Television in Iran

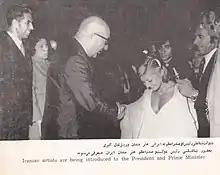
NIRT journalists presenting Iranian artists to President Mohammed Daoud Khan of Afghanistan in the 1970s.

On October 3, 1958, Television Iran (TVI) was established, broadcasting from Tehran. A second station, based in Abadan in the south of the country, was established in 1960. Its programming included quiz shows and American programmes dubbed into Persian, and appealed to an unsophisticated audience.